Question: Please indicate a possible affordance area of the jump_skateboard that can be used for placing feet on
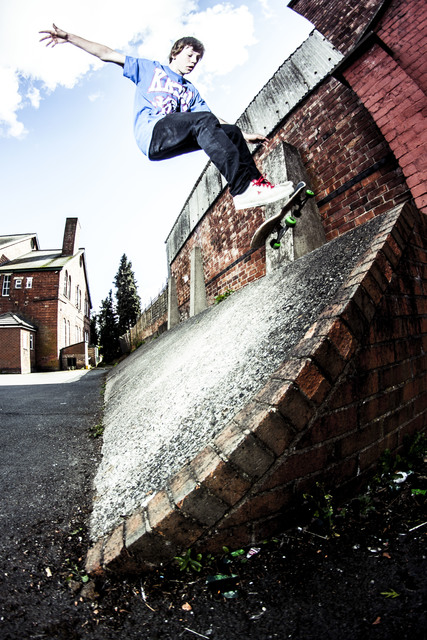
Answer: [245.578, 178.079, 314.497, 254.295]